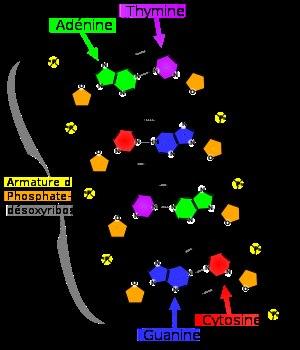
Le sens 5’ vers 3’ est le sens de synthèse des acides nucléiques — ADN ou ARN — par une ADN polymérase ou une ARN polymérase.
L'acide désoxyribonucléique ou ADN est une macromolécule biologique présente dans toutes les cellules ainsi que chez de nombreux virus. L'ADN contient toute l'information génétique, appelée génome, permettant le développement, le fonctionnement et la reproduction des êtres vivants. C'est un acide nucléique, au même titre que l'acide ribonucléique. Les acides nucléiques sont, avec les peptides et les glucides, l'une des trois grandes familles de biopolymères essentiels à toutes les formes de vie connues.